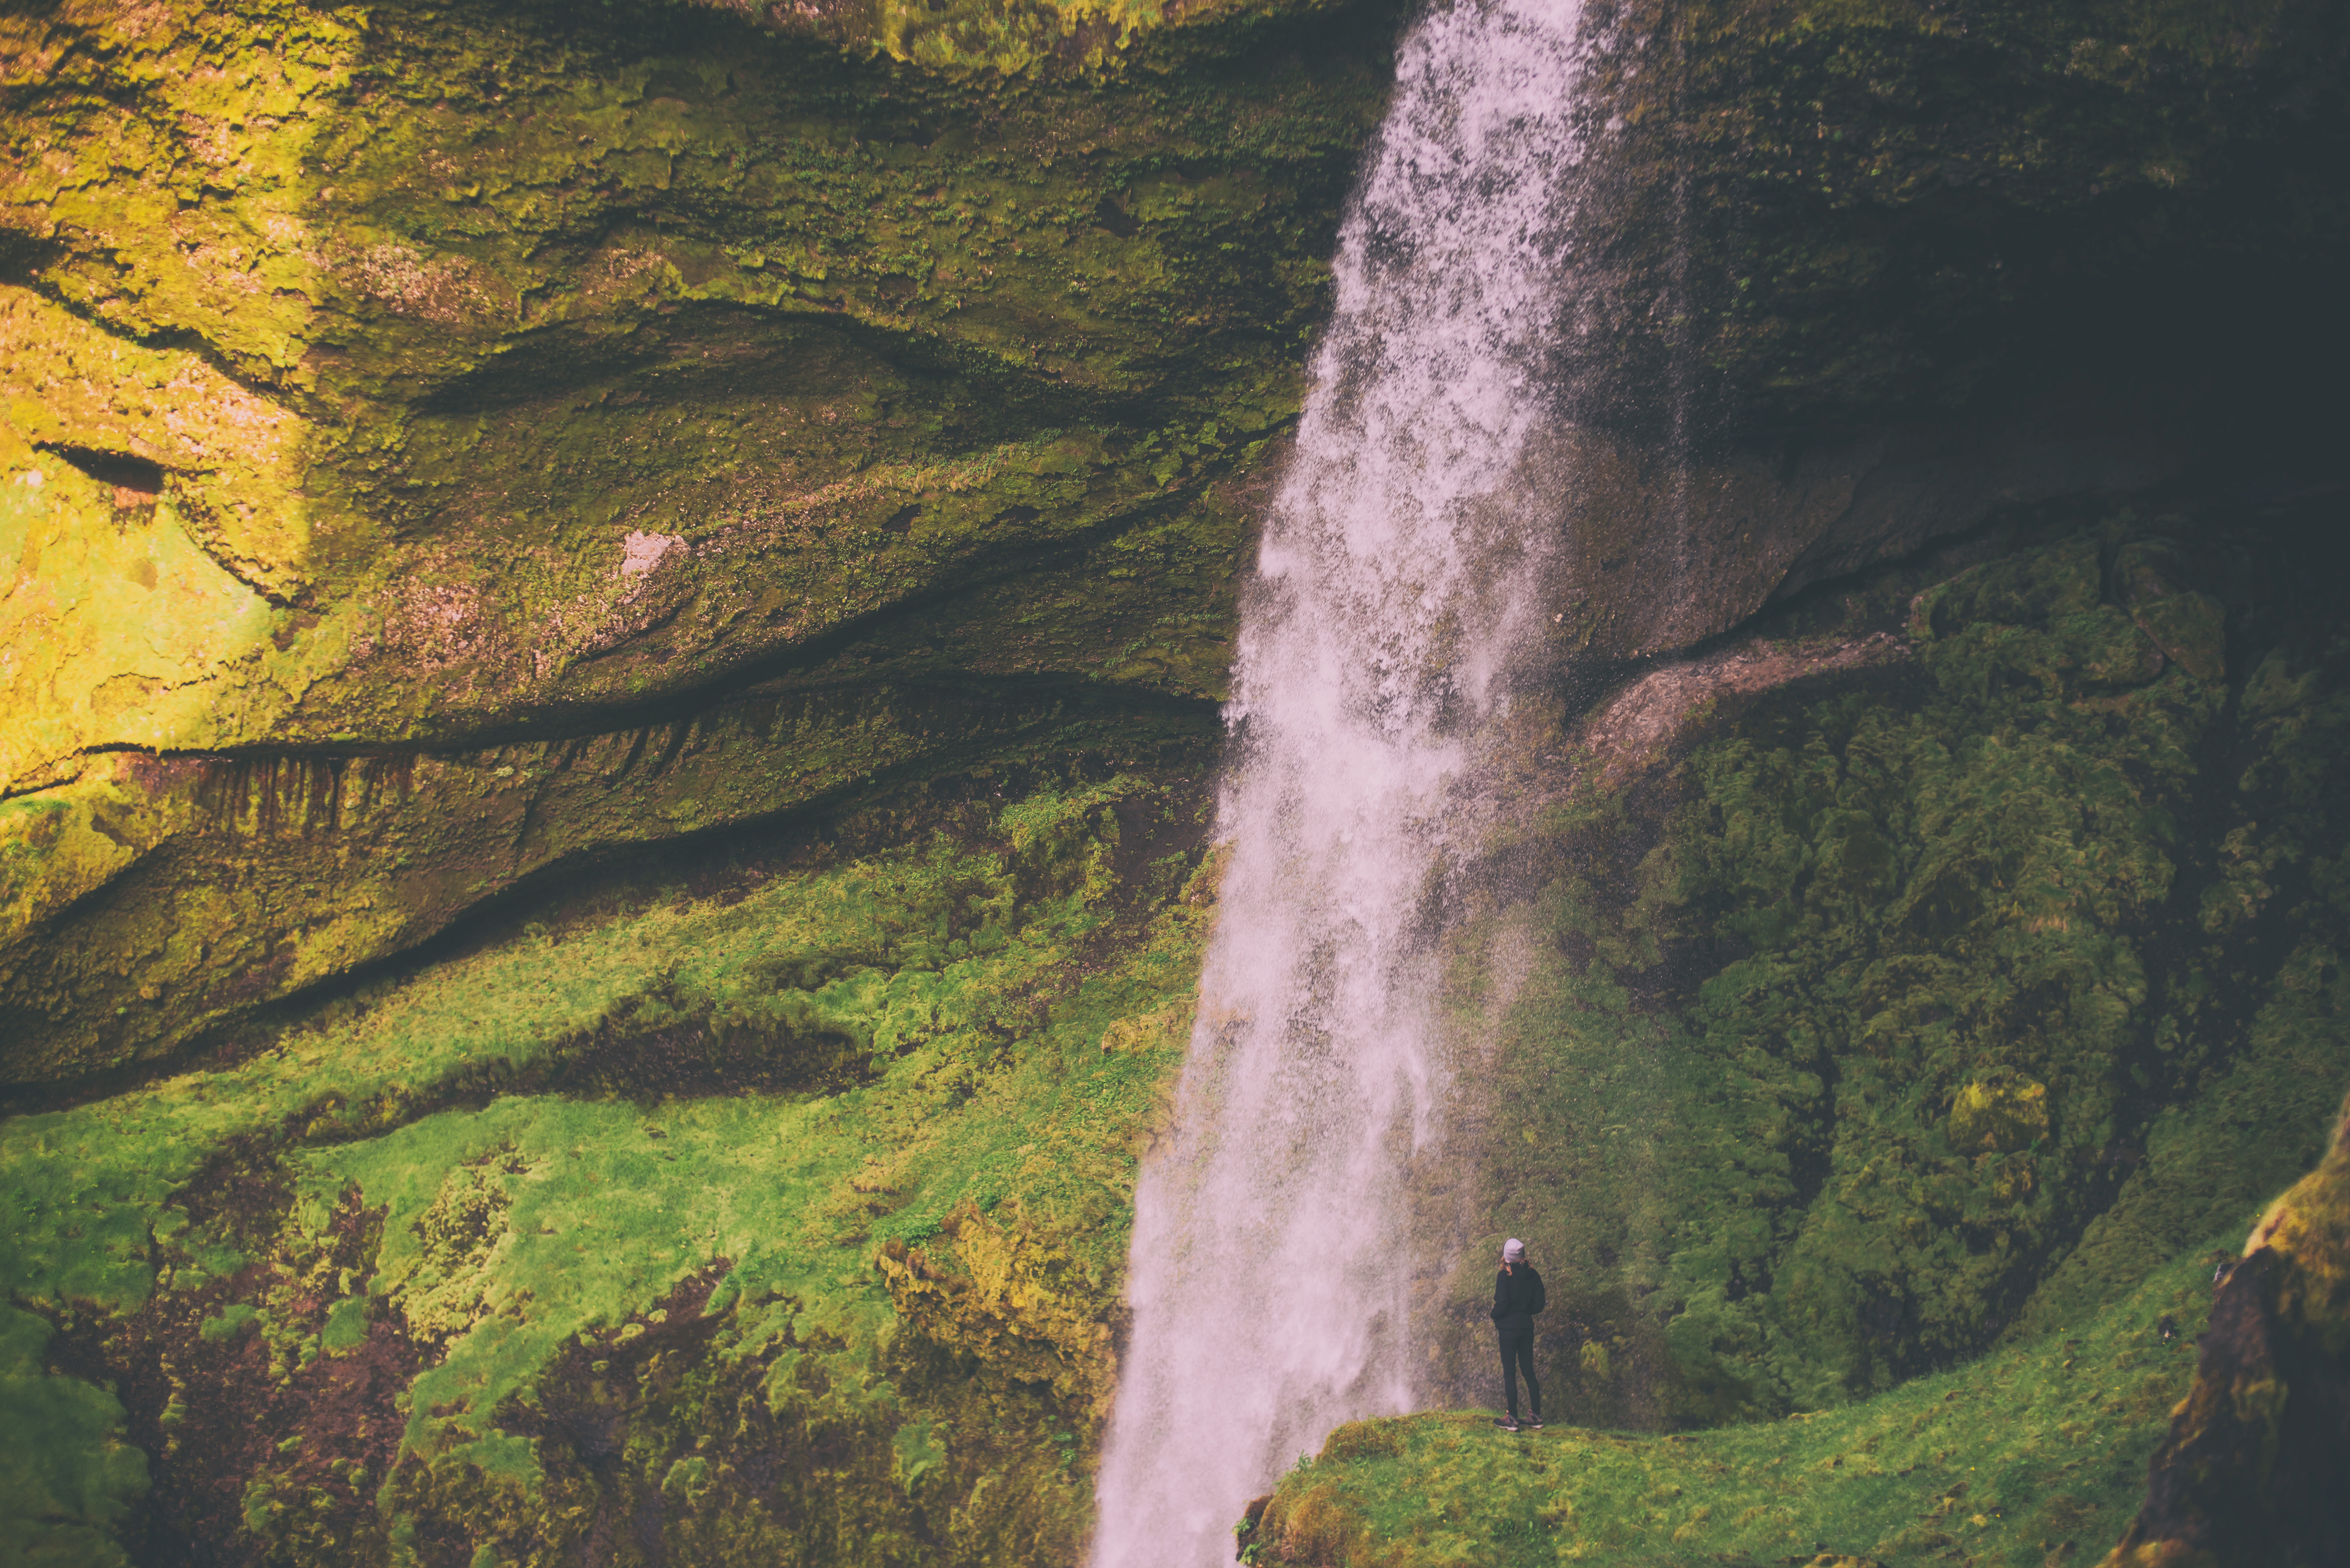
landscape, tree, water, nature, forest, grass, rock, waterfall, mountain, sky, leaf, hill, river, formation, cliff, stream, terrain, national park, body of water, geology, vegetation, ravine, chute, escarpment, water feature, watercourse, nature reserve, hill station, water resources